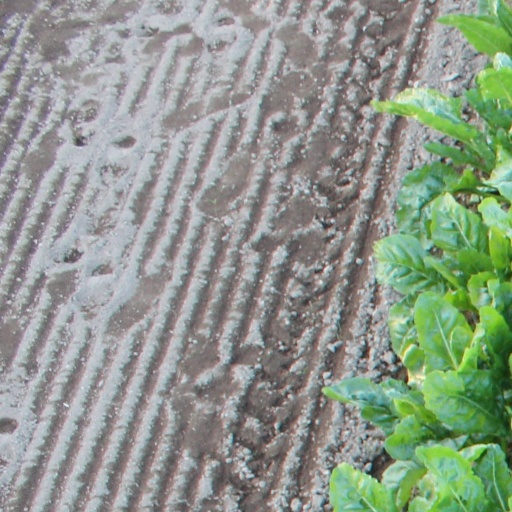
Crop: sugar beet